General Students Assembly

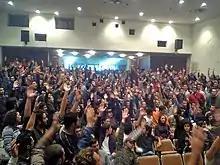
Voting process in a Greek Student Assembly

The General Students Assembly is the supreme and sovereign body of the association of students in every university in Greece. It decides on every subject and exercises supervision and control over other institutions of the association. It is the supreme decision-making body of the Association (union of students), comprising all members of the club and take decisions by majority vote after an open debate on the issues. Every faculty has its own assembly, for example: General Student Assembly of the Faculty of History, General Student Assembly of the Faculty of Mathematics.